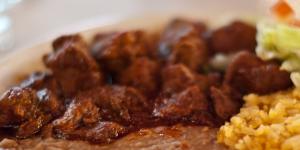
asado de puerco